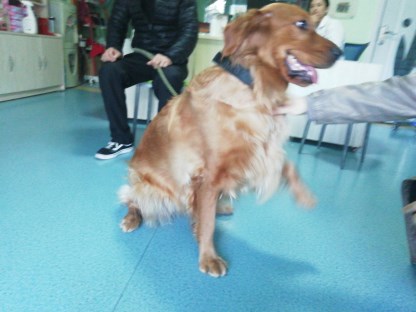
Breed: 5355-n000126-golden_retriever